Zaida Ben-Yusuf

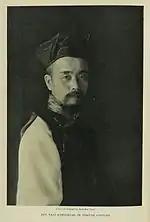
Ekai Kawaguchi, a Japanese Buddhist monk (1904)

In 1903, Ben-Yusuf traveled to Japan, where she toured Yokohama, Kobe, Nagasaki, Kyoto (where she rented a house), Tokyo and Nikkō. This tour formed the basis for a series of four illustrated articles, "Japan Through My Camera", published in the "Saturday Evening Post" from April 23, 1904. In February 1905, her essay on Kyoto appeared in "Booklovers Magazine" and "Leslie's Monthly Magazine" published an illustrated article on "Women in Japan". She also wrote about Japanese architecture and lectured on the subject, with some of her photographs illustrating a January 1906 article by Katharine Budd in "Architectural Record", for which she submitted an article, "The Period of Daikan", which appeared the next month.